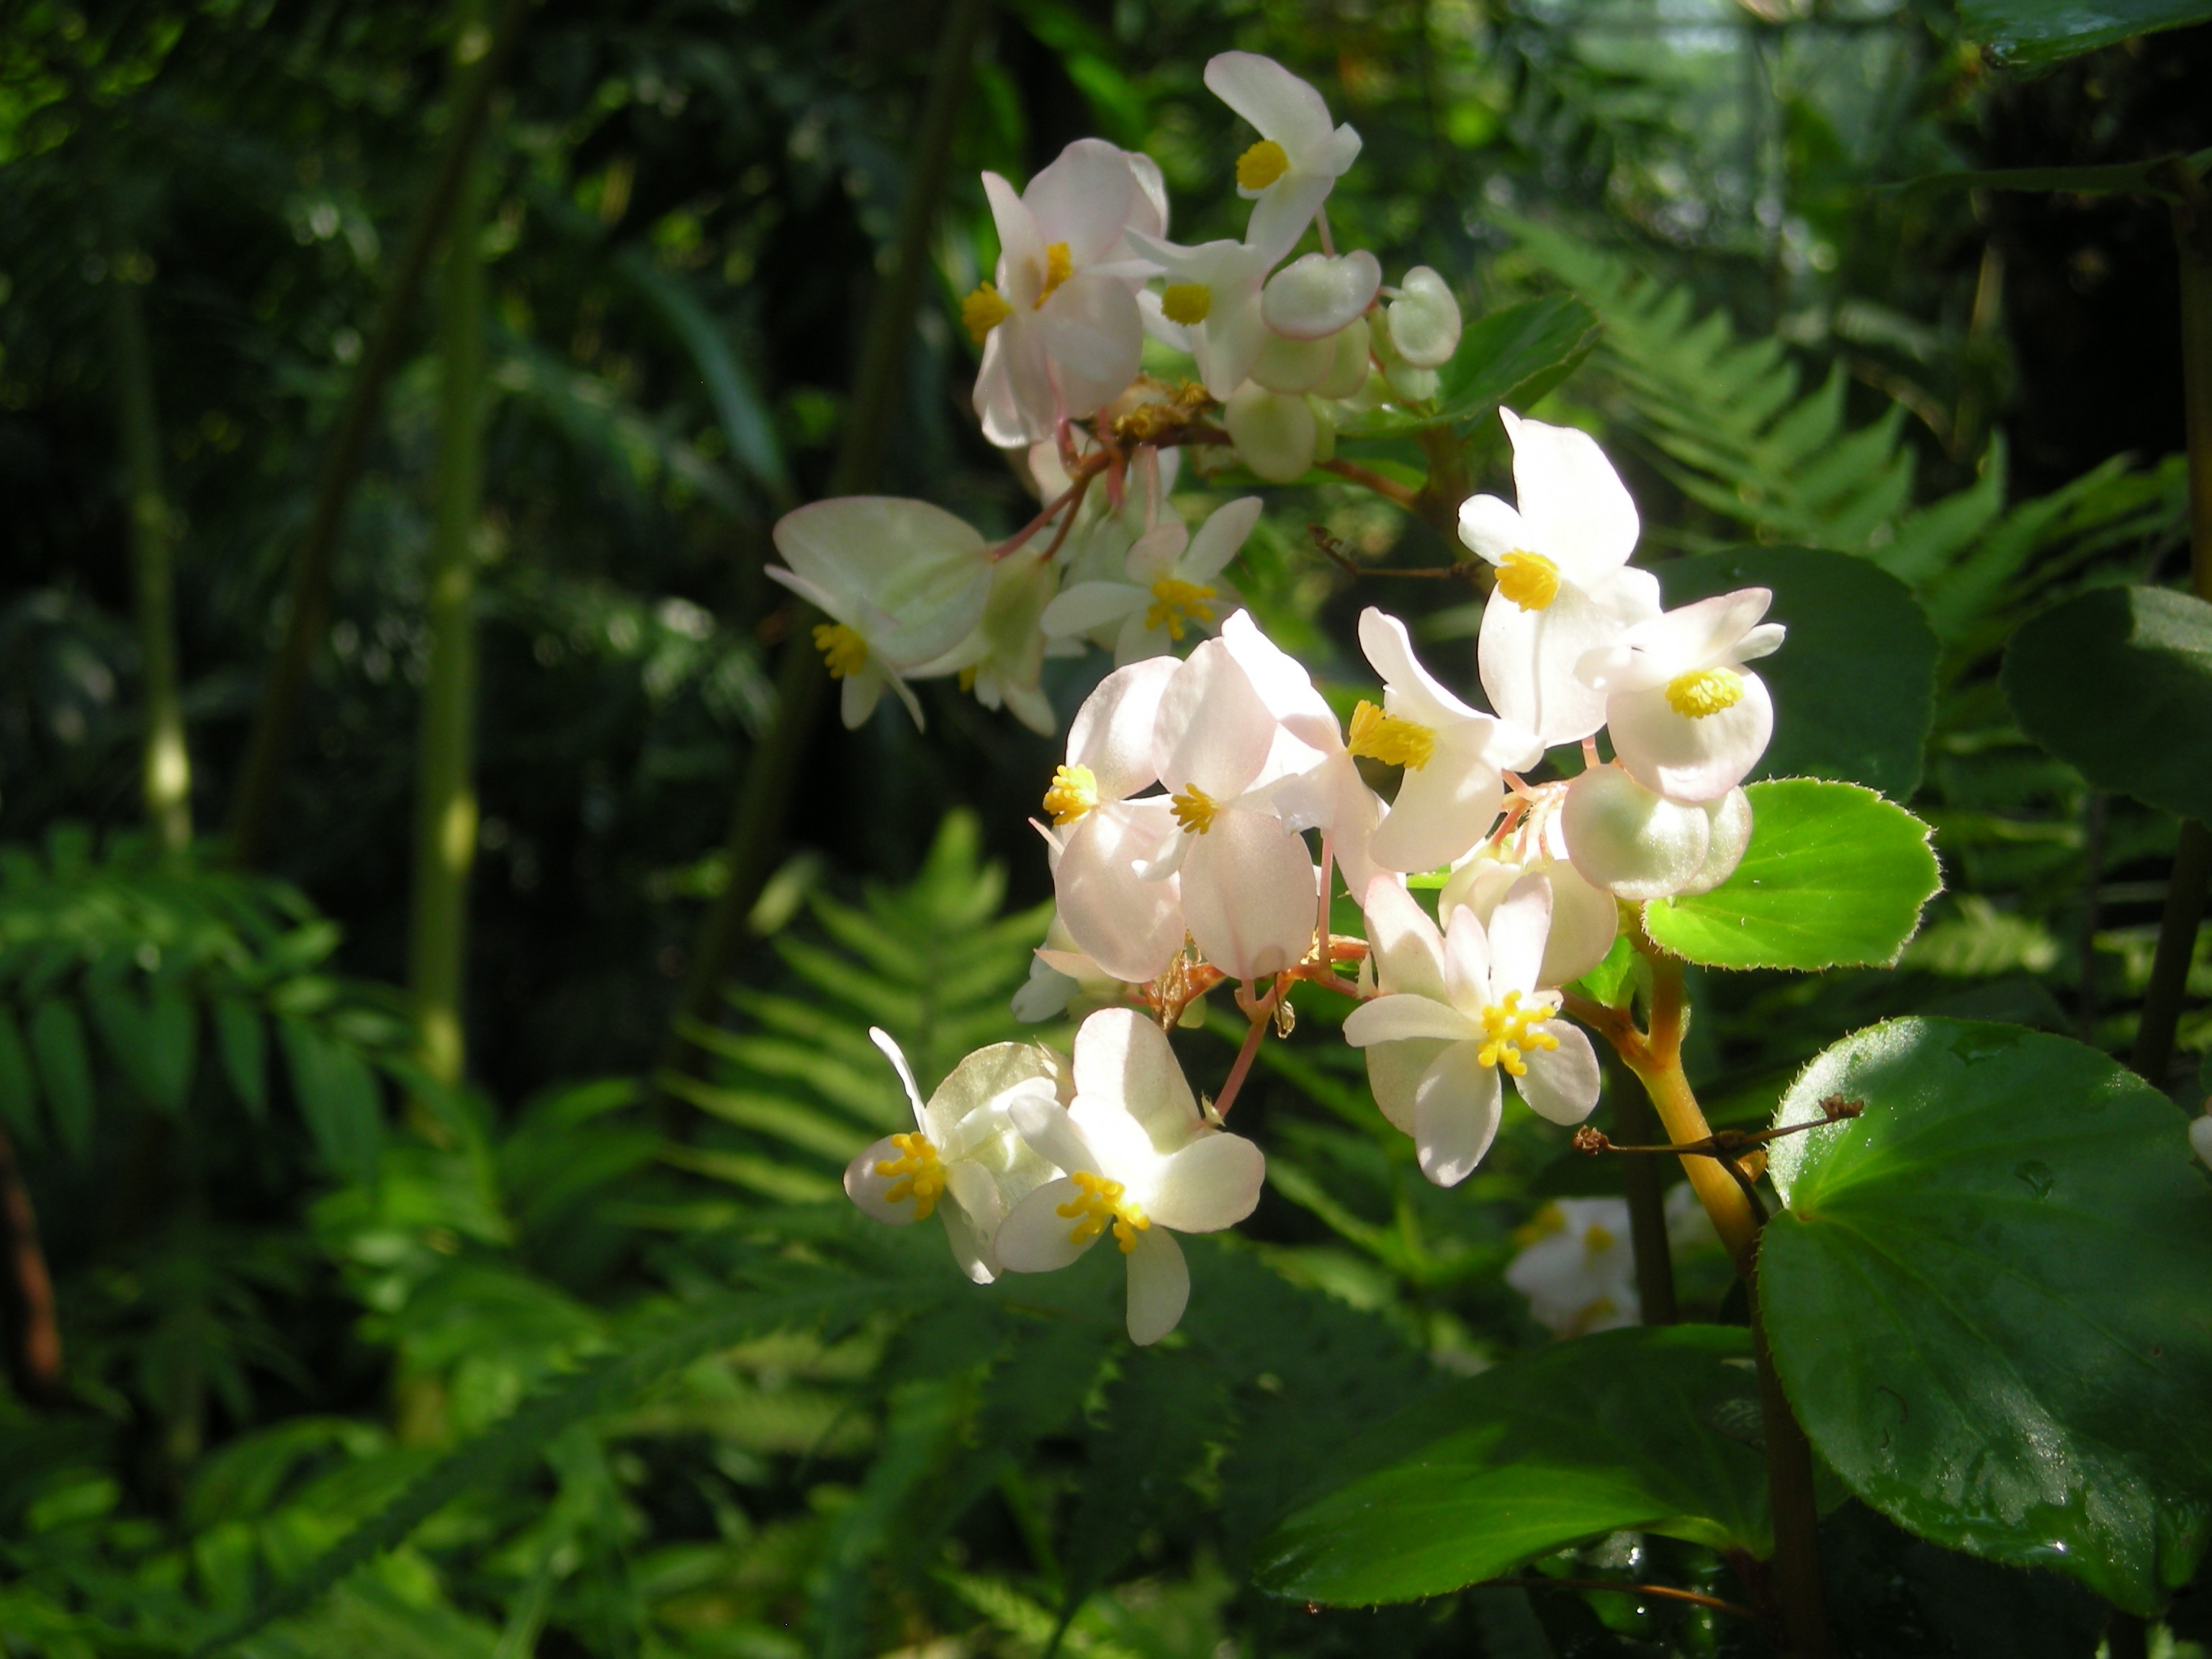
nature, blossom, plant, white, leaf, flower, bloom, green, botany, garden, flora, wildflower, leaves, shrub, flowering plant, land plant